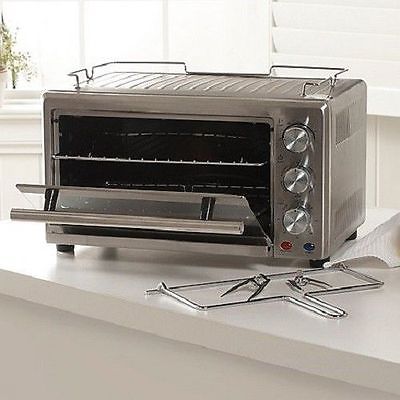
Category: toaster